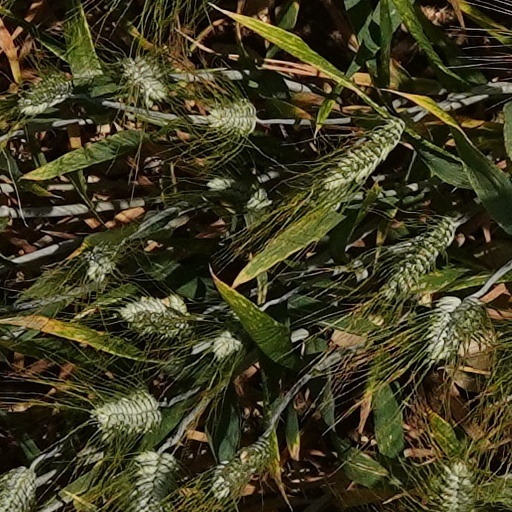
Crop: wheat